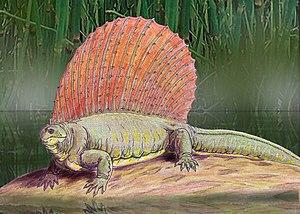
Edaphosaurus est un genre éteint de grands synapsides herbivores appartenant à la clade des eupélycosaures et ayant vécu vers la toute fin du Carbonifère jusqu'au milieu du Permien, il y à 303.4 à 272.5 millions d'années dans ce qui est aujourd'hui l'Europe et l'Amérique du Nord, qui étaient autrefois réunis et qui formaient le super-continent connu sous le nom de Pangée.
Sur la terre des géants est une série télévisée documentaire britannique en trois épisodes, partiellement tournée en images de synthèse. Troisième série de Sur la terre de..., elle est le préquel Sur la terre des dinosaures et Sur la terre des monstres disparus, qui présentent les faunes des ères mésozoïque et cénozoïque.